Wagon Wheels

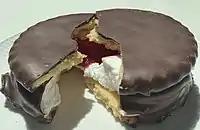
The inside of a Wagon Wheel

There have been many debates amongst fans of the biscuit about its size. Wagon Wheels have supposedly shrunk in size over time, but Burton's Foods Ltd has denied this. It has been suggested that the supposed shrinkage is due to an adult's childhood memory of eating a Wagon Wheel held in a much smaller hand; this argument is perhaps moot, as it does not explain why the modern Wagon Wheel appears to be fatter than the original. Furthermore, in Australia, Arnott's has stated that tray packs of Wagon Wheels were in fact 'Mini Wagon Wheels' and have re-released the original 48g Wagon Wheels.